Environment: real
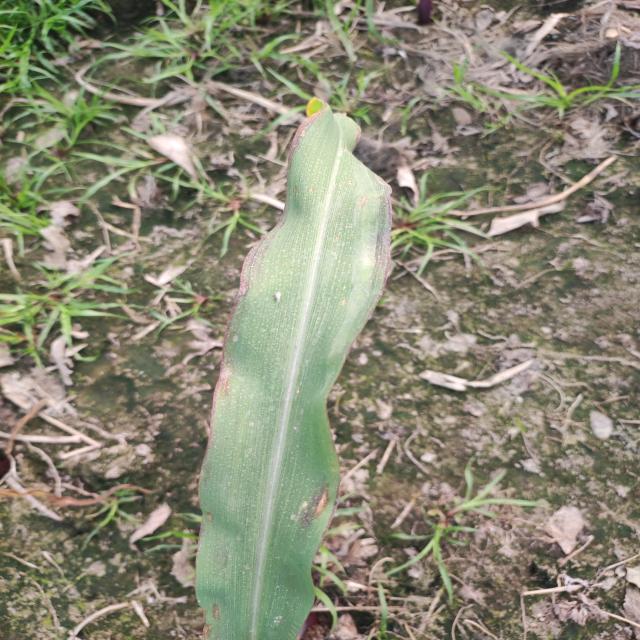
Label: phosphorus_deficiency